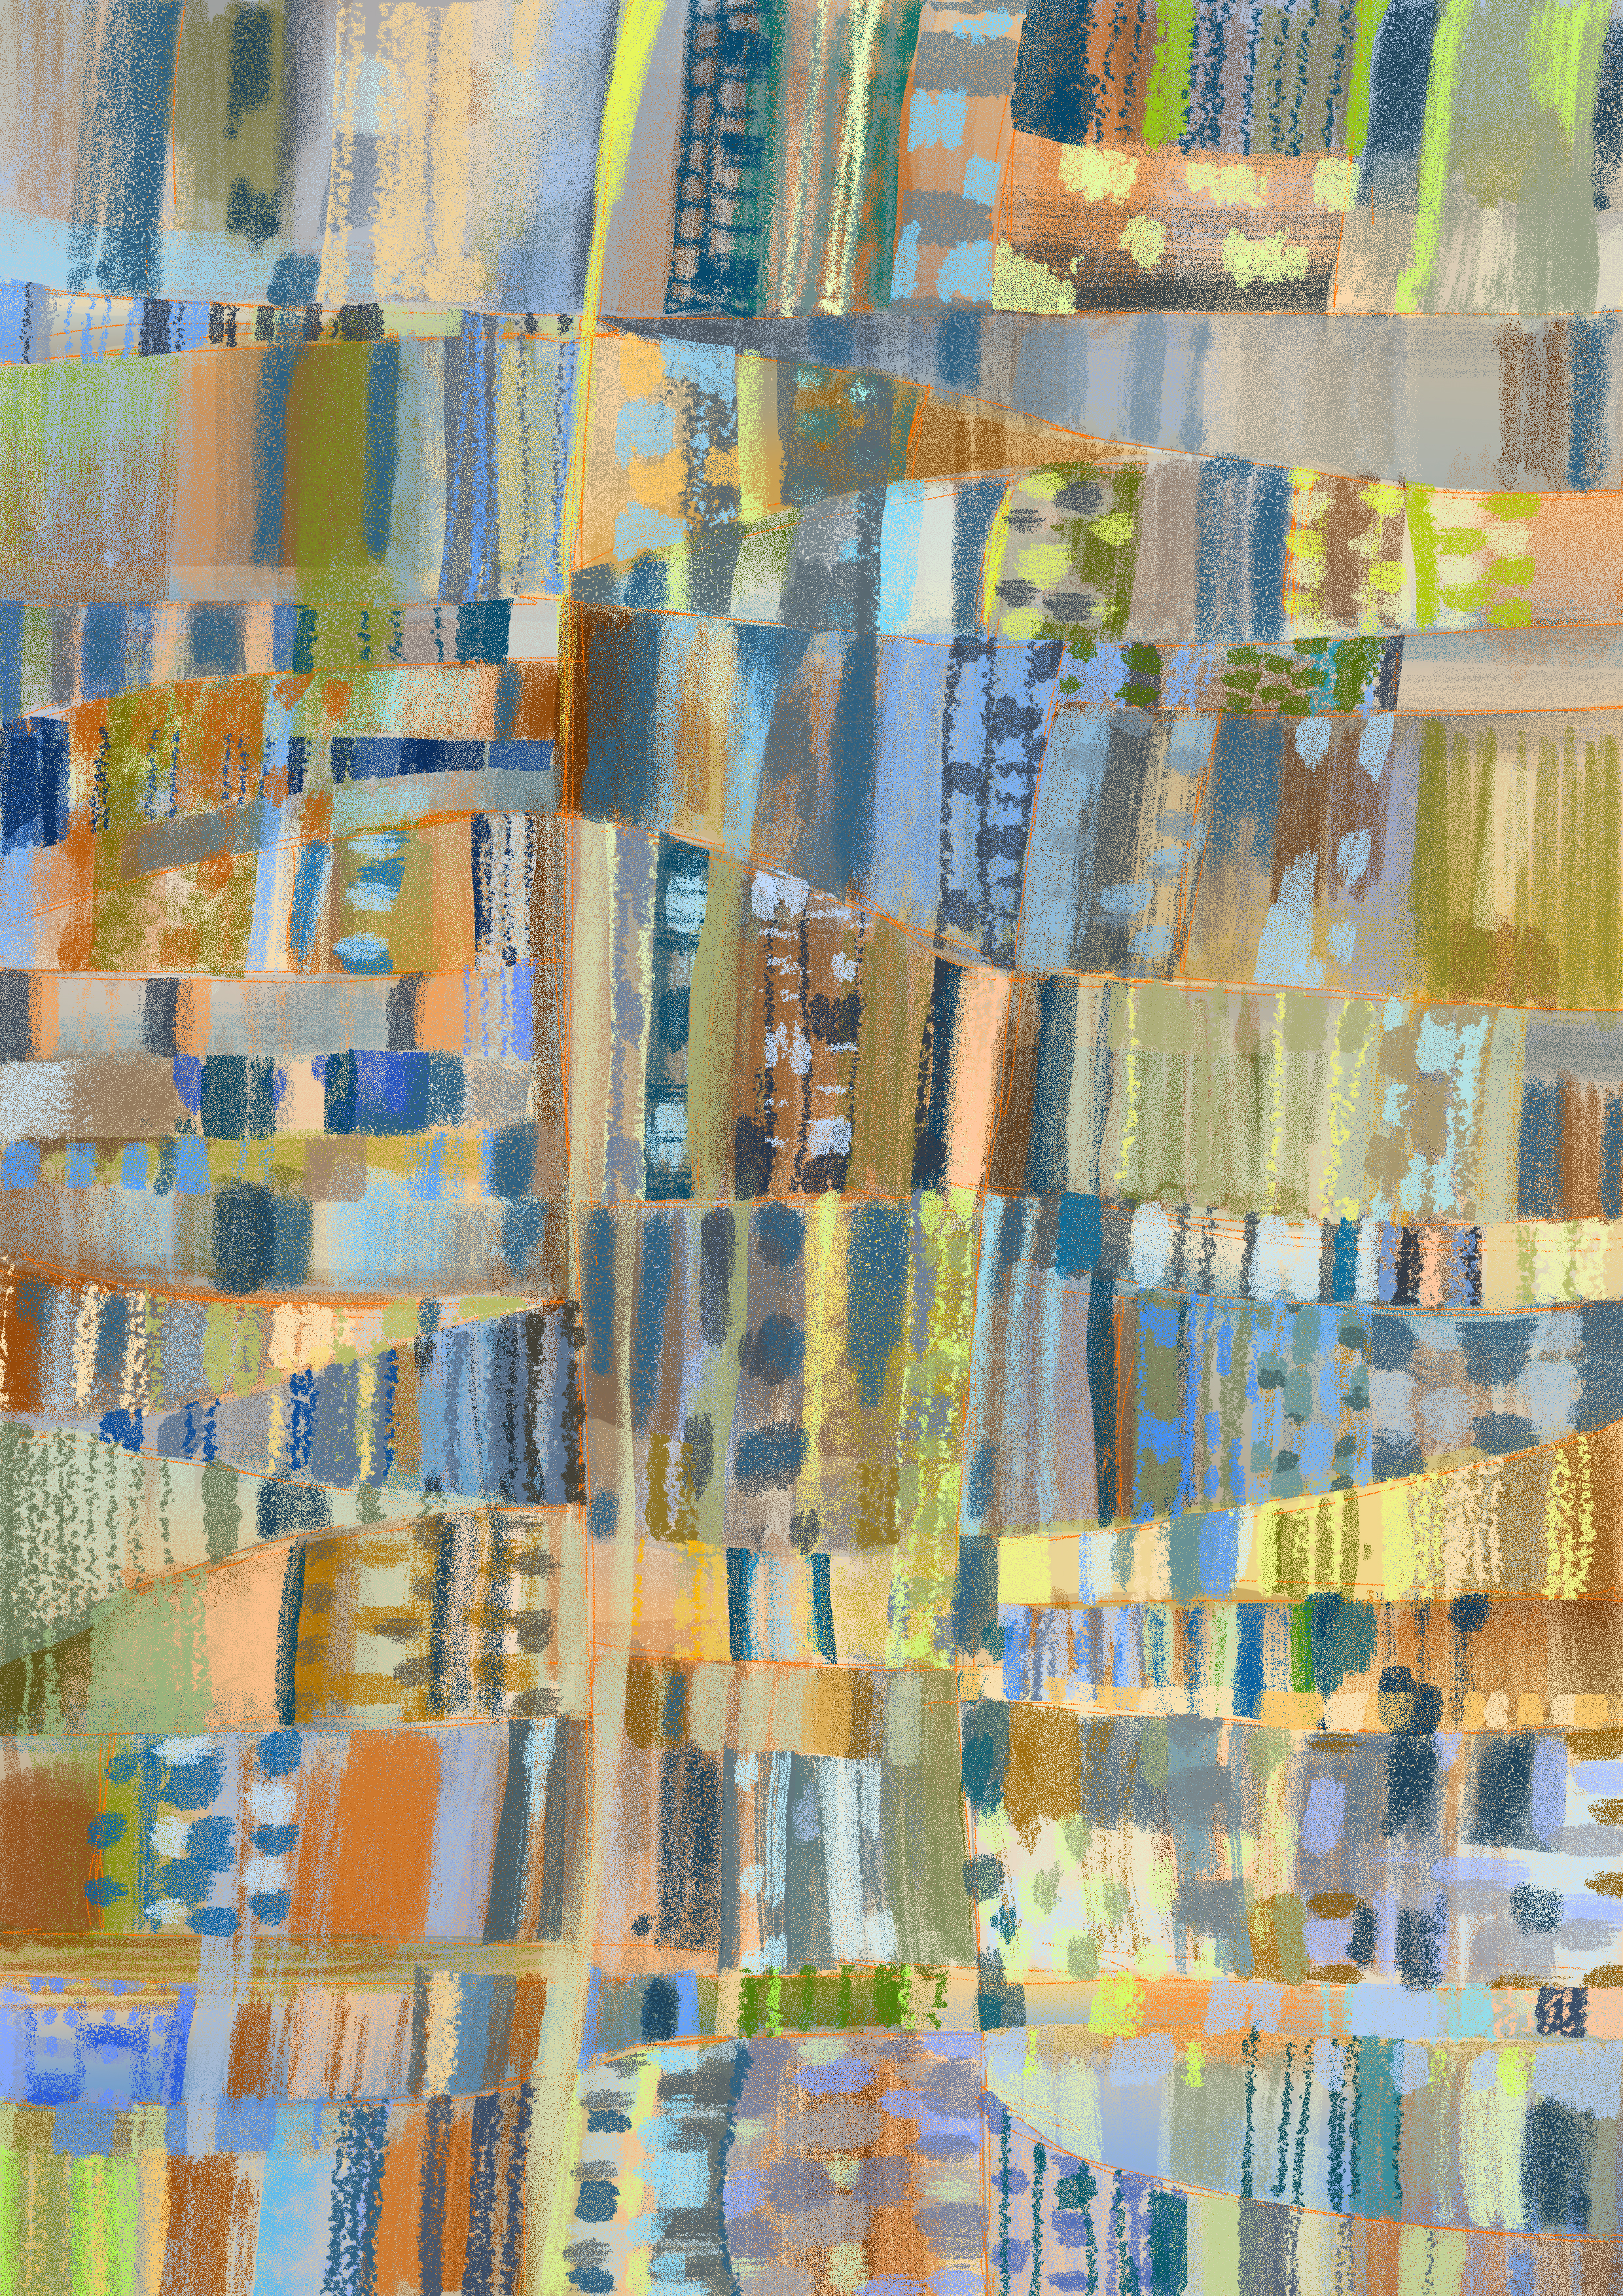
france, europe, pattern, material, painting, textile, art, colors, design, mosaic, couleurs, composition, farbe, isasza, crations, couture, conception, projet, formes, maquettes, patchworks, tissusassembls, modern art, flooring